Tule Lake War Relocation Center

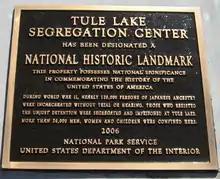
Japanese Americans who protested or resisted the unjust World War II detention were segregated and imprisoned at Tule Lake. More than 24,000 men, women and children were confined here.

In 1943 the center was renamed the Tule Lake Segregation Center. The War Relocation Authority proposed to use it to separate inmates suspected of being disloyal or those who protested conditions and were disruptive in their camps. It was fortified as a maximum security facility and it quickly became the most repressive of the government's 10 concentration camps. Interns who had responded with unqualified "yes" answers to the loyalty questionnaire were given the choice to transfer from Tule Lake to another WRA camp. Approximately 6,500 "loyal" Tule Lake inmates were transferred to six camps in Colorado, Utah, Idaho, and Arkansas.